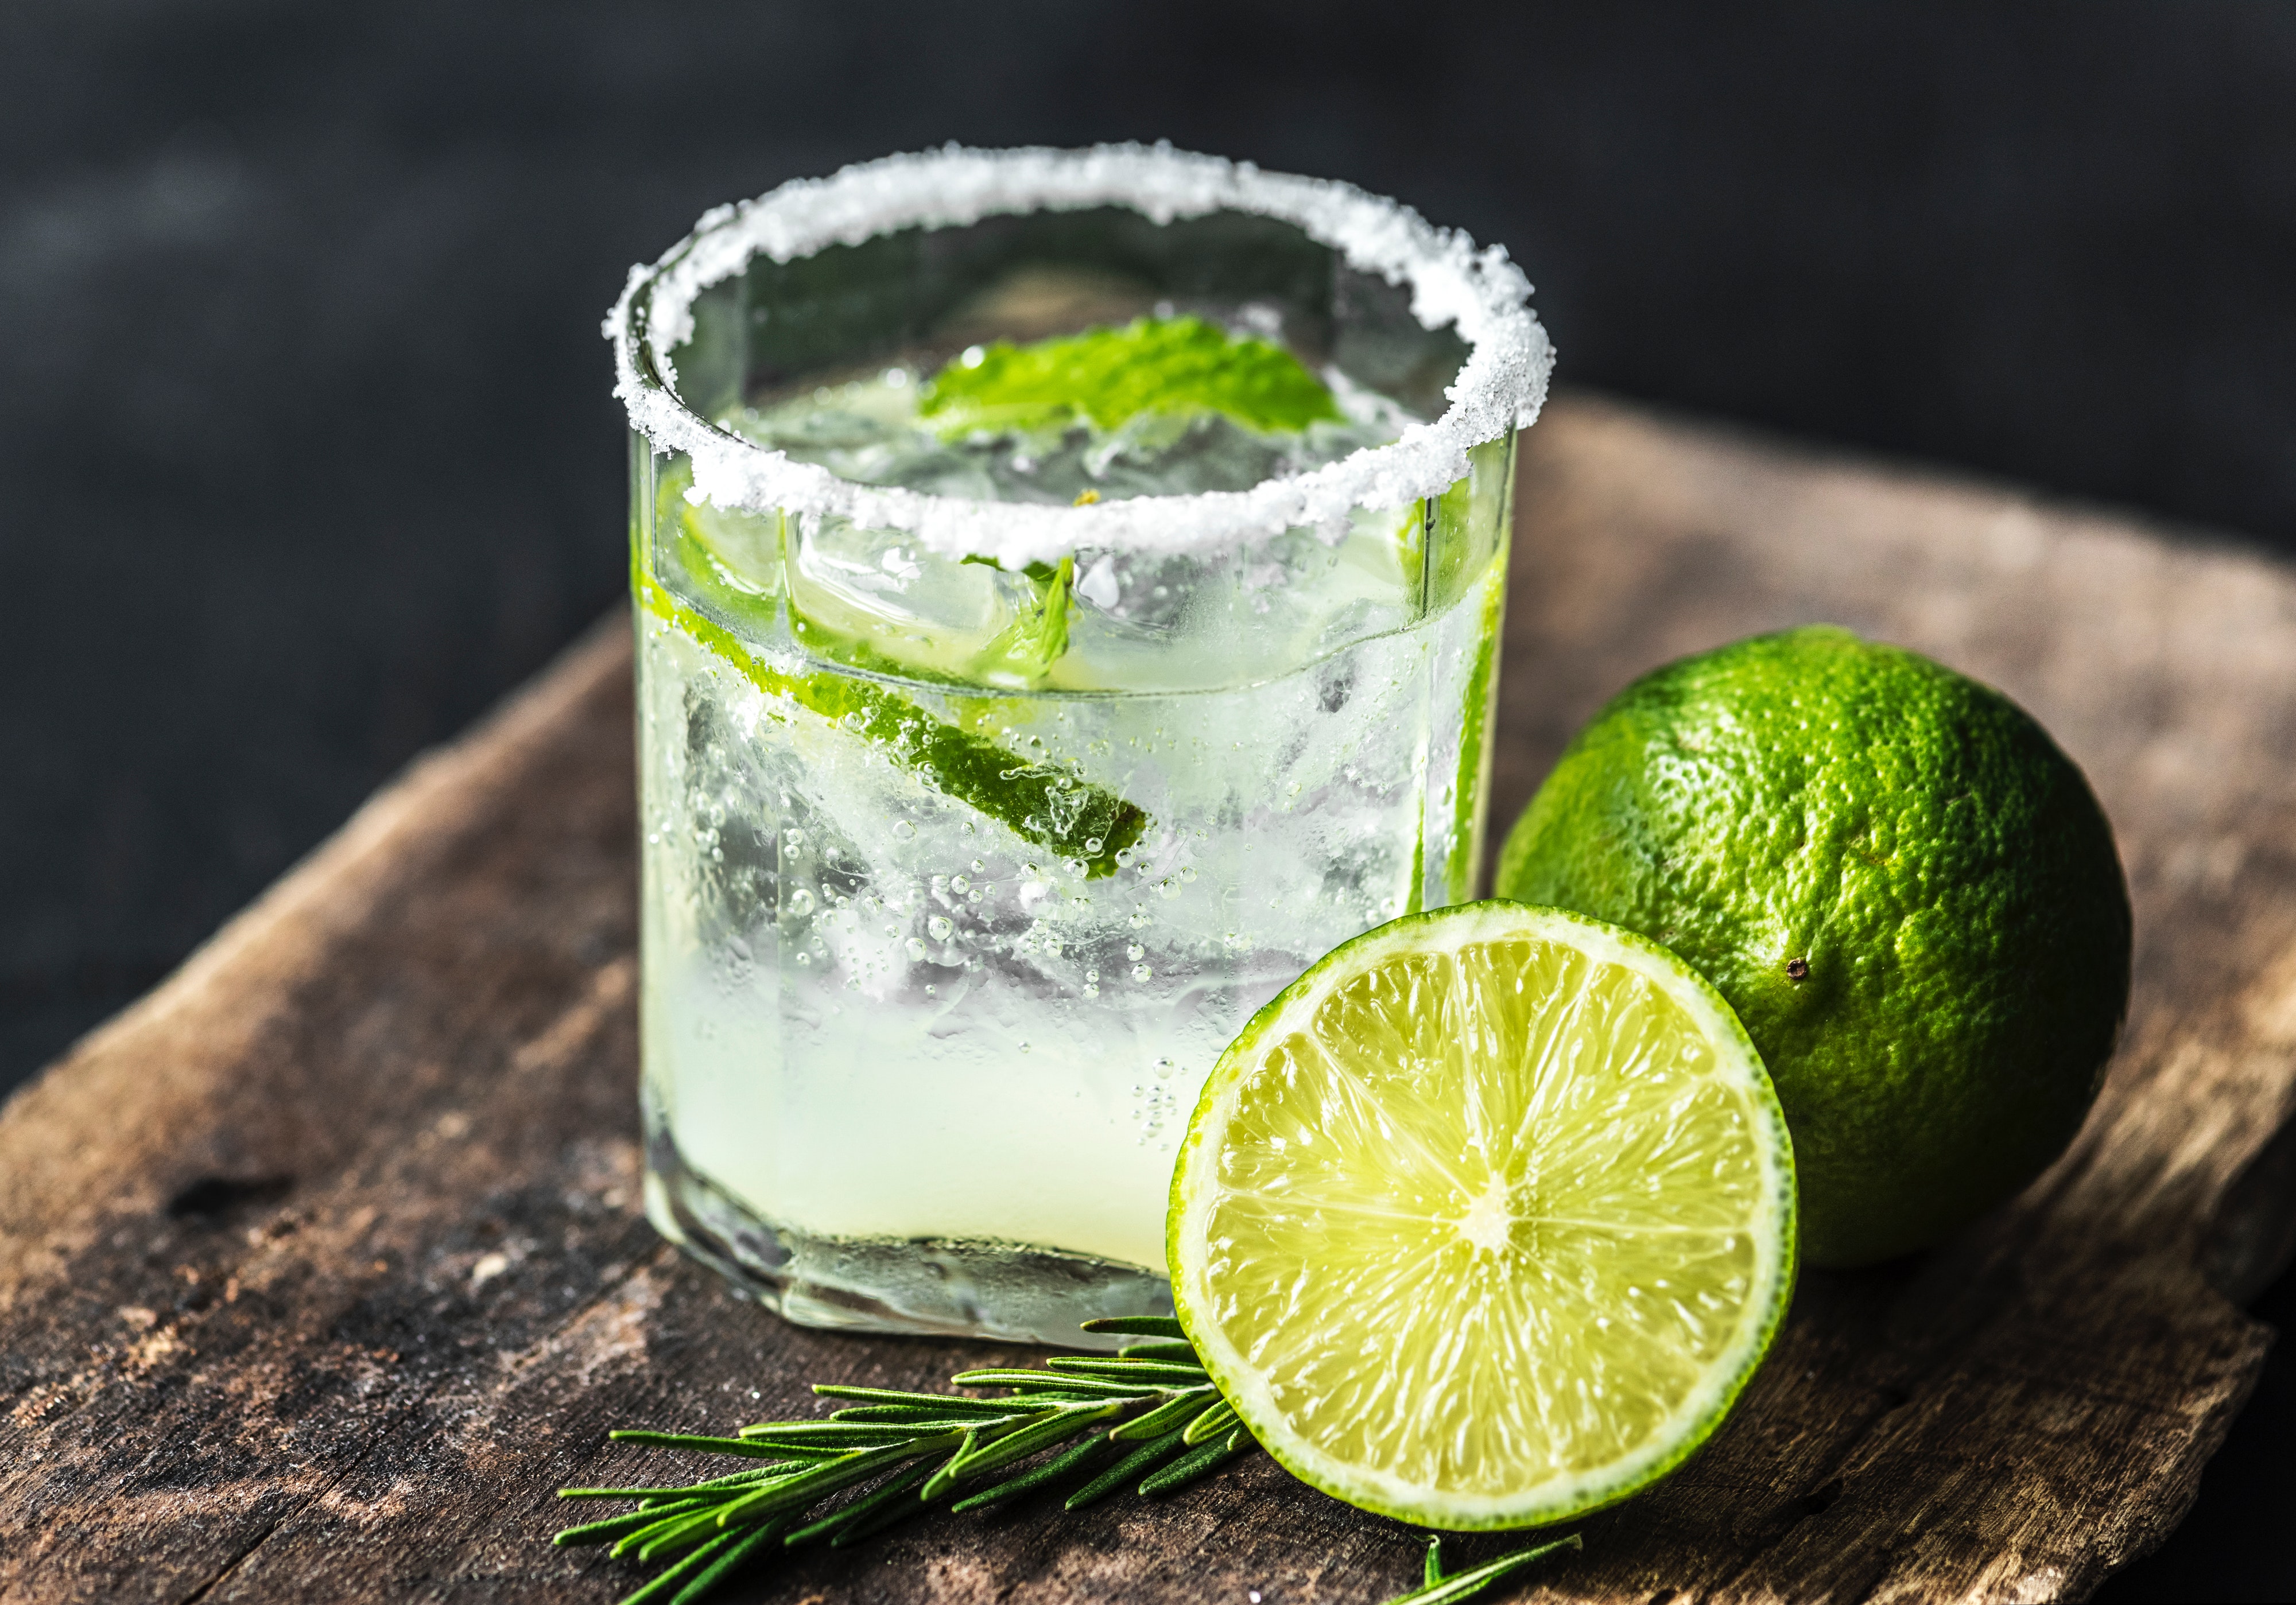
lemon lime, lime, key lime, mojito, limeade, drink, gin and tonic, Lemonsoda, limonana, caipirinha, vodka and tonic, caipiroska, lemonade, Rickey, alcoholic beverage, spritzer, food, gimlet, cocktail, plant, non alcoholic beverage, distilled beverage, margarita, persian lime, ti punch, fizz, lime juice, citrus, sour, ice cube, herb, moscow mule, paloma, glass, juice, lemon juice